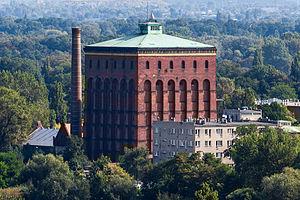
Le château d'eau de la rue Na Grobli est un château d'eau de la ville polonaise de Wrocław, l'un des plus vieux édifices techniques de la ville. Construit comme l'élément clé du projet de James Moore pour l'approvisionnement en eau de 200 000 habitants, il a été revu et corrigé par le conseiller municipal en architecture Johann Christian Zimmermann pour adopter une architecture de style historiciste.